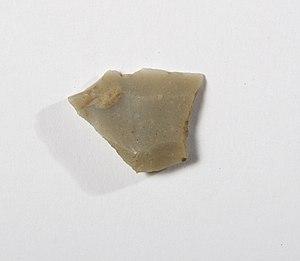
Le VIIᵉ millénaire av. J.-C. couvre la période allant de l’an 7000 av. J.-C. à l’an 6001 av. J.-C. compris.